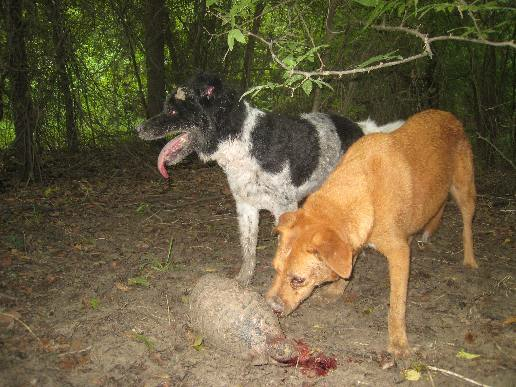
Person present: No